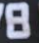
Number: 8